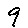
Label: 9